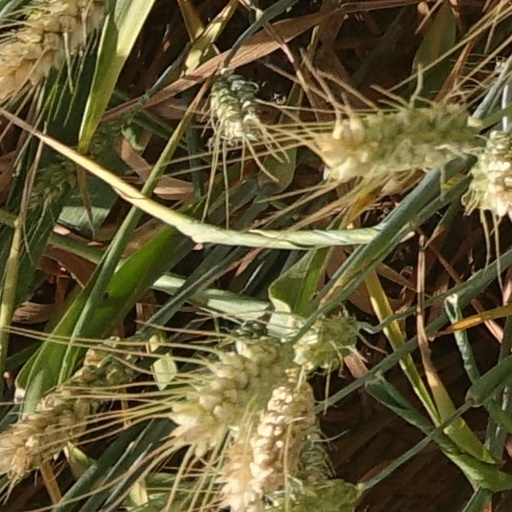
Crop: wheat